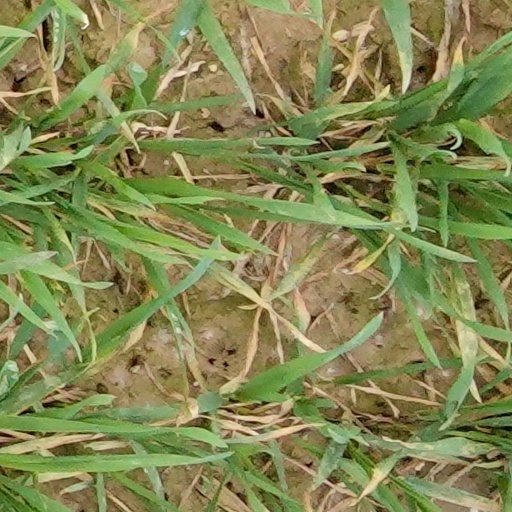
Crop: wheat